Tai Peek Pak Sa

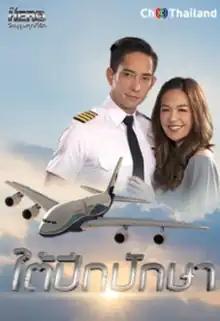

Tai Peek Pak Sa was a romantic comedy/drama TV series that aired on Channel 3, it starred Louis Scott, Tisha Tantiprasut and Worawut Niyomsap. It's the fifth drama of project ""My hero"".